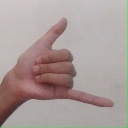
अक्षर: द